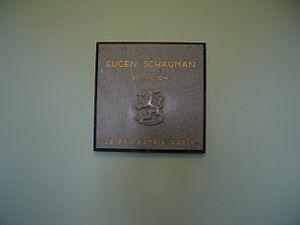
Eugen Schauman, né le 10 mai 1875 à Kharkov, Empire russe, mort le 16 juin 1904 à Helsingfors, grand-duché de Finlande, Empire russe, est un nationaliste finlandais qui assassina Nikolaï Bobrikov le gouverneur-général de Finlande.